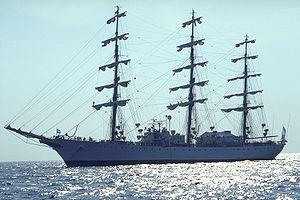
Le Libertad est un trois-mâts carré argentin à coque acier, qui sert de navire-école à la marine argentine. Depuis 1960, il remplace le ARA Presidente Sarmiento. Avec ces 103 m de long, il est l'un des plus grands voiliers du monde.
Un vieux gréement désigne un navire à gréement traditionnel qu'il soit ancien ou une réplique moderne. Le terme désigne à la fois les grands voiliers comme les trois mâts carrés, les bricks et goélettes qui sont les représentants de grande tailles les plus connus, mais aussi des embarcations plus modestes. Les vieux gréements sont souvent classés au patrimoine dans de nombreux pays.